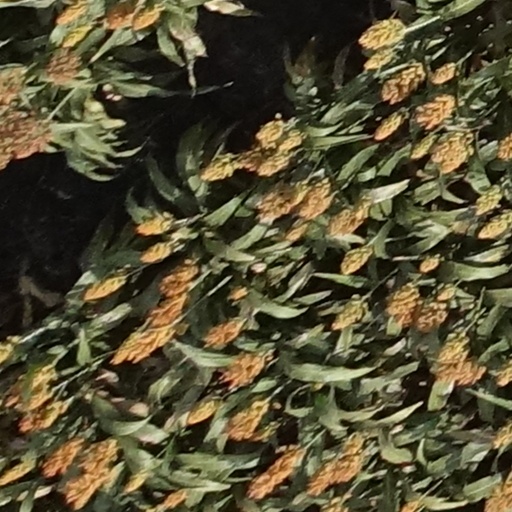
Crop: sorghum